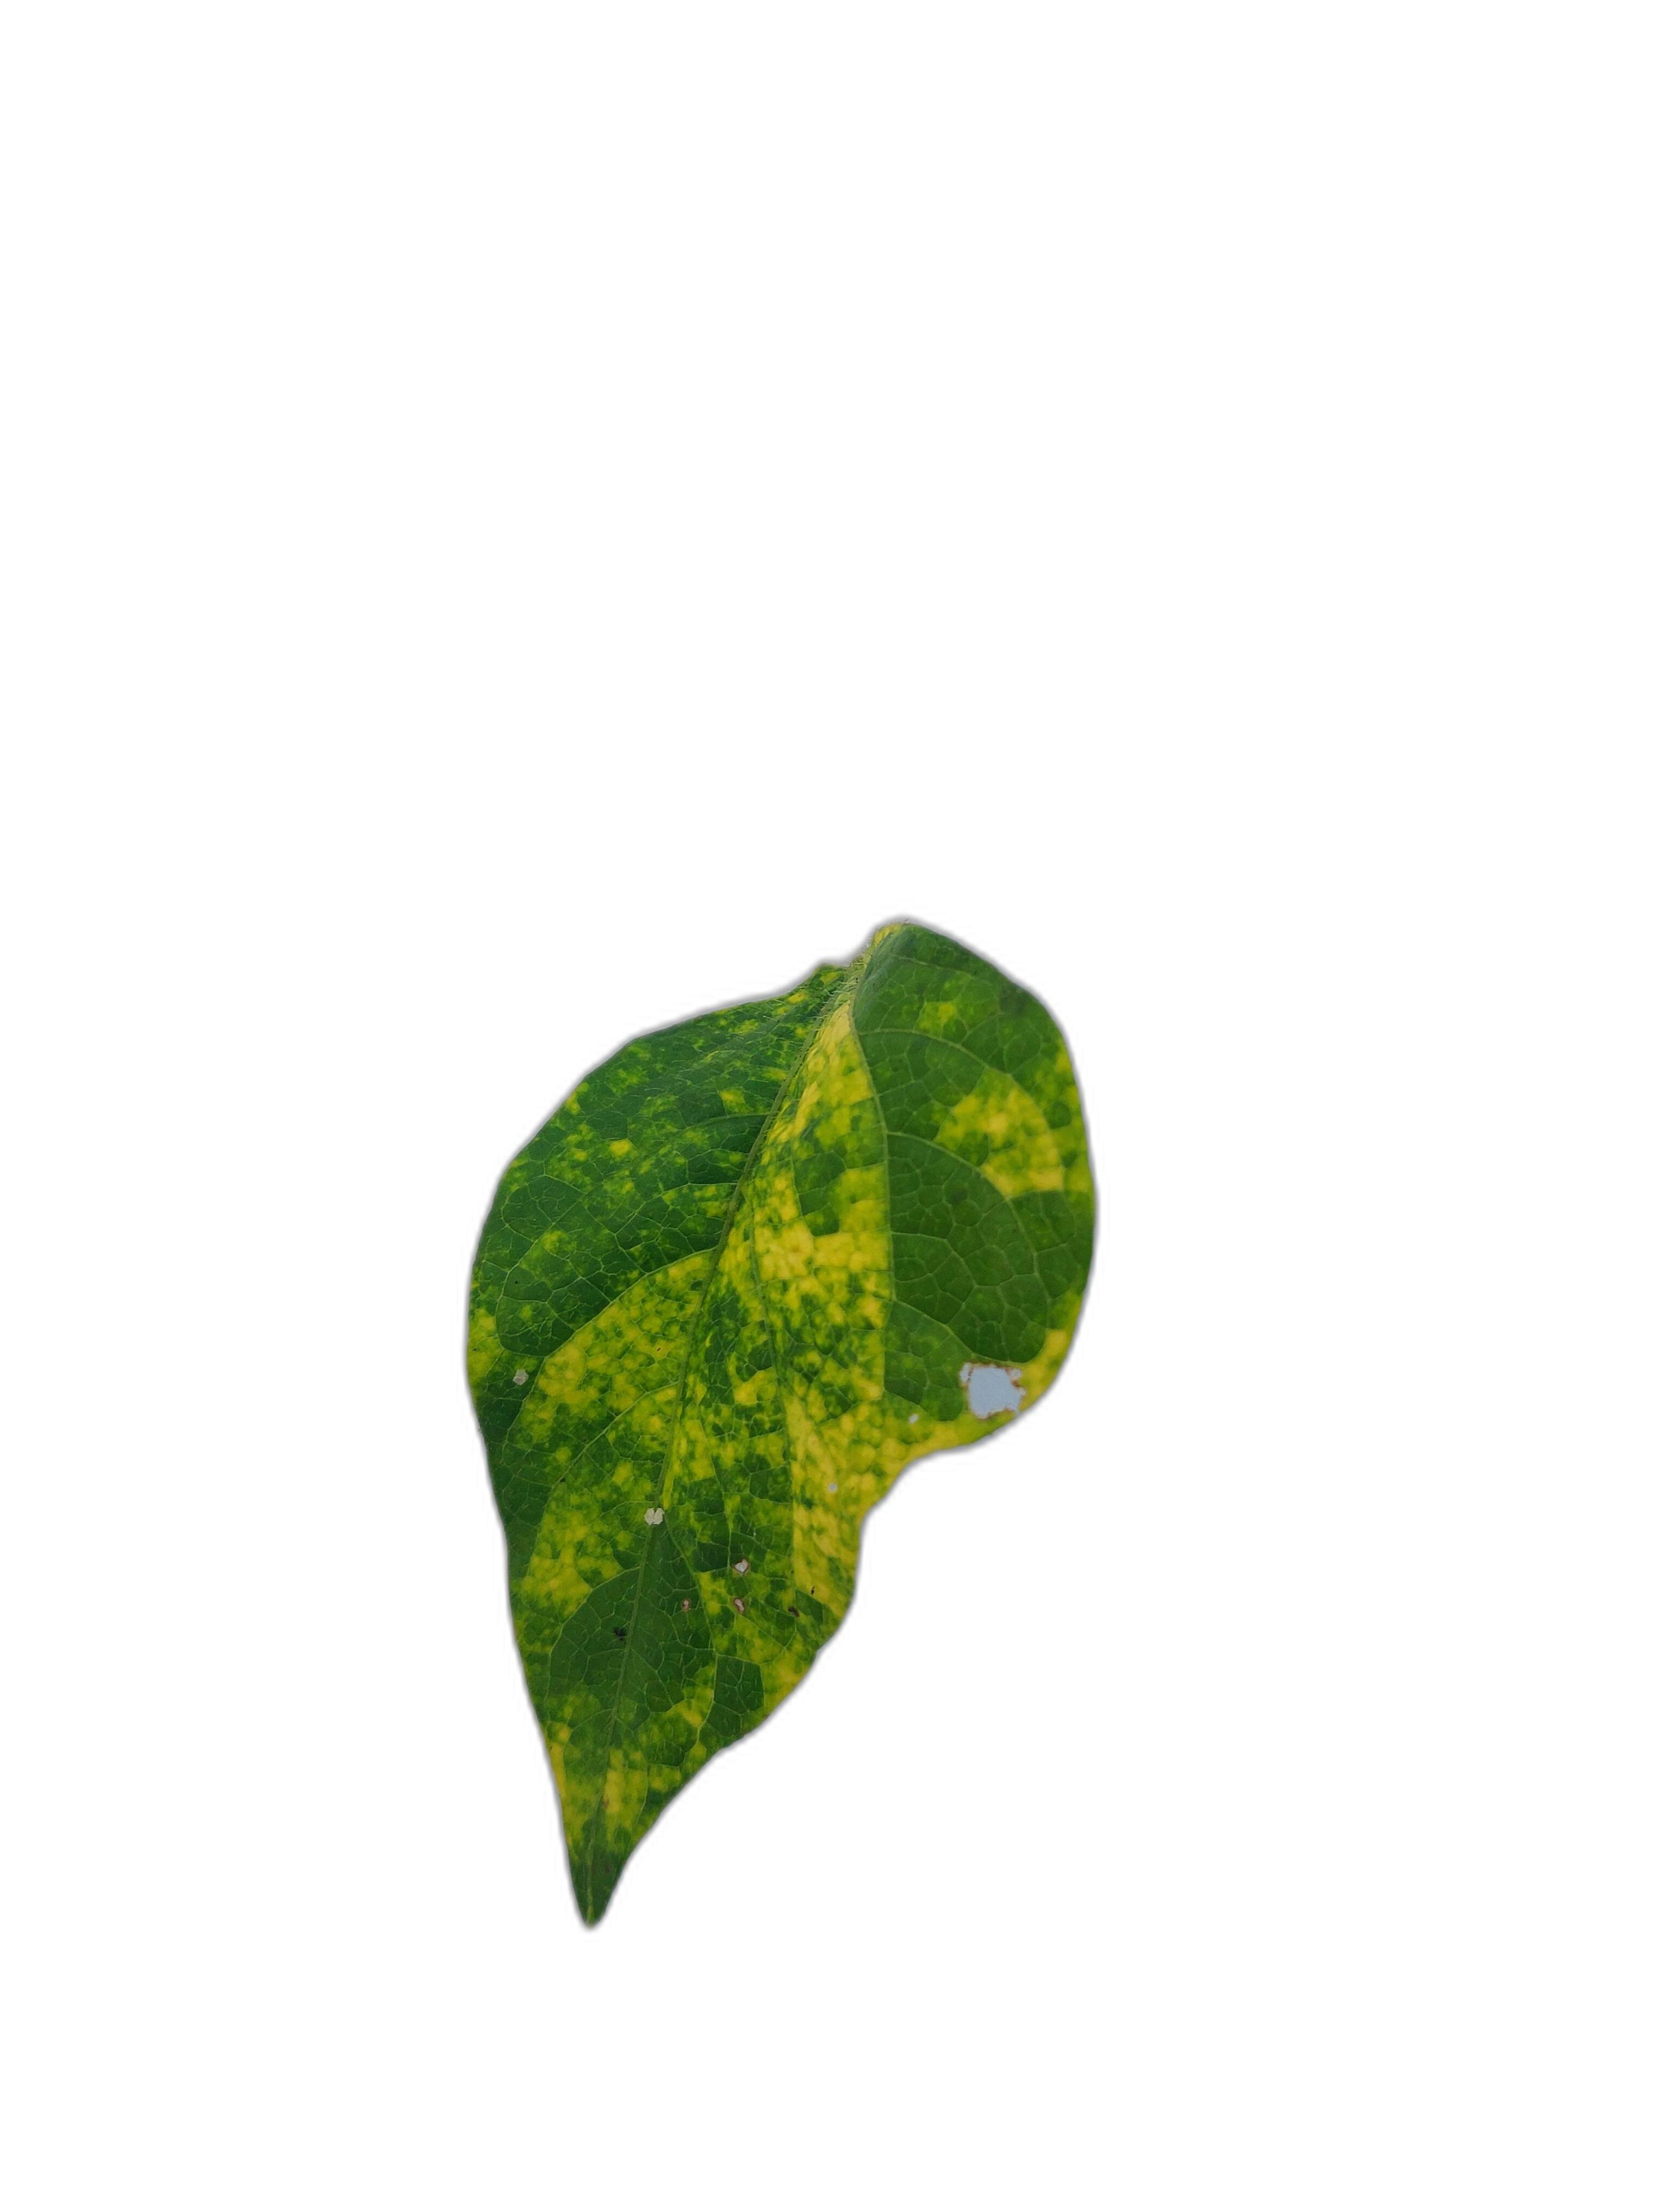
Label: Yellow Mosaic